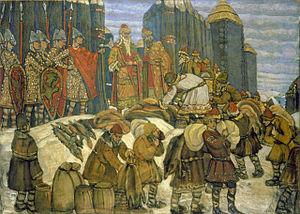
Nicolas Roerich, né le 27 septembre 1874 à Saint-Pétersbourg et mort le 13 décembre 1947 à Naggar dans l'Himachal Pradesh, nom parfois traduit sous le nom de Nikolai Konstantinovitch Rerikh, est un peintre symboliste russe.
Un tribut est une contribution périodique qu’une partie fait à une autre en signe de soumission ou d'allégeance. Le tribut peut être constitué de biens de valeurs, de production agricole, ou de monnaies pour les périodes historiques durant lesquelles la monnaie existe.